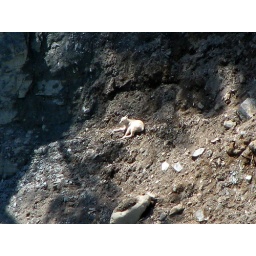
From a fair distance away, I caught this mountain goat calf, resting in the warm sun on a scree slope.